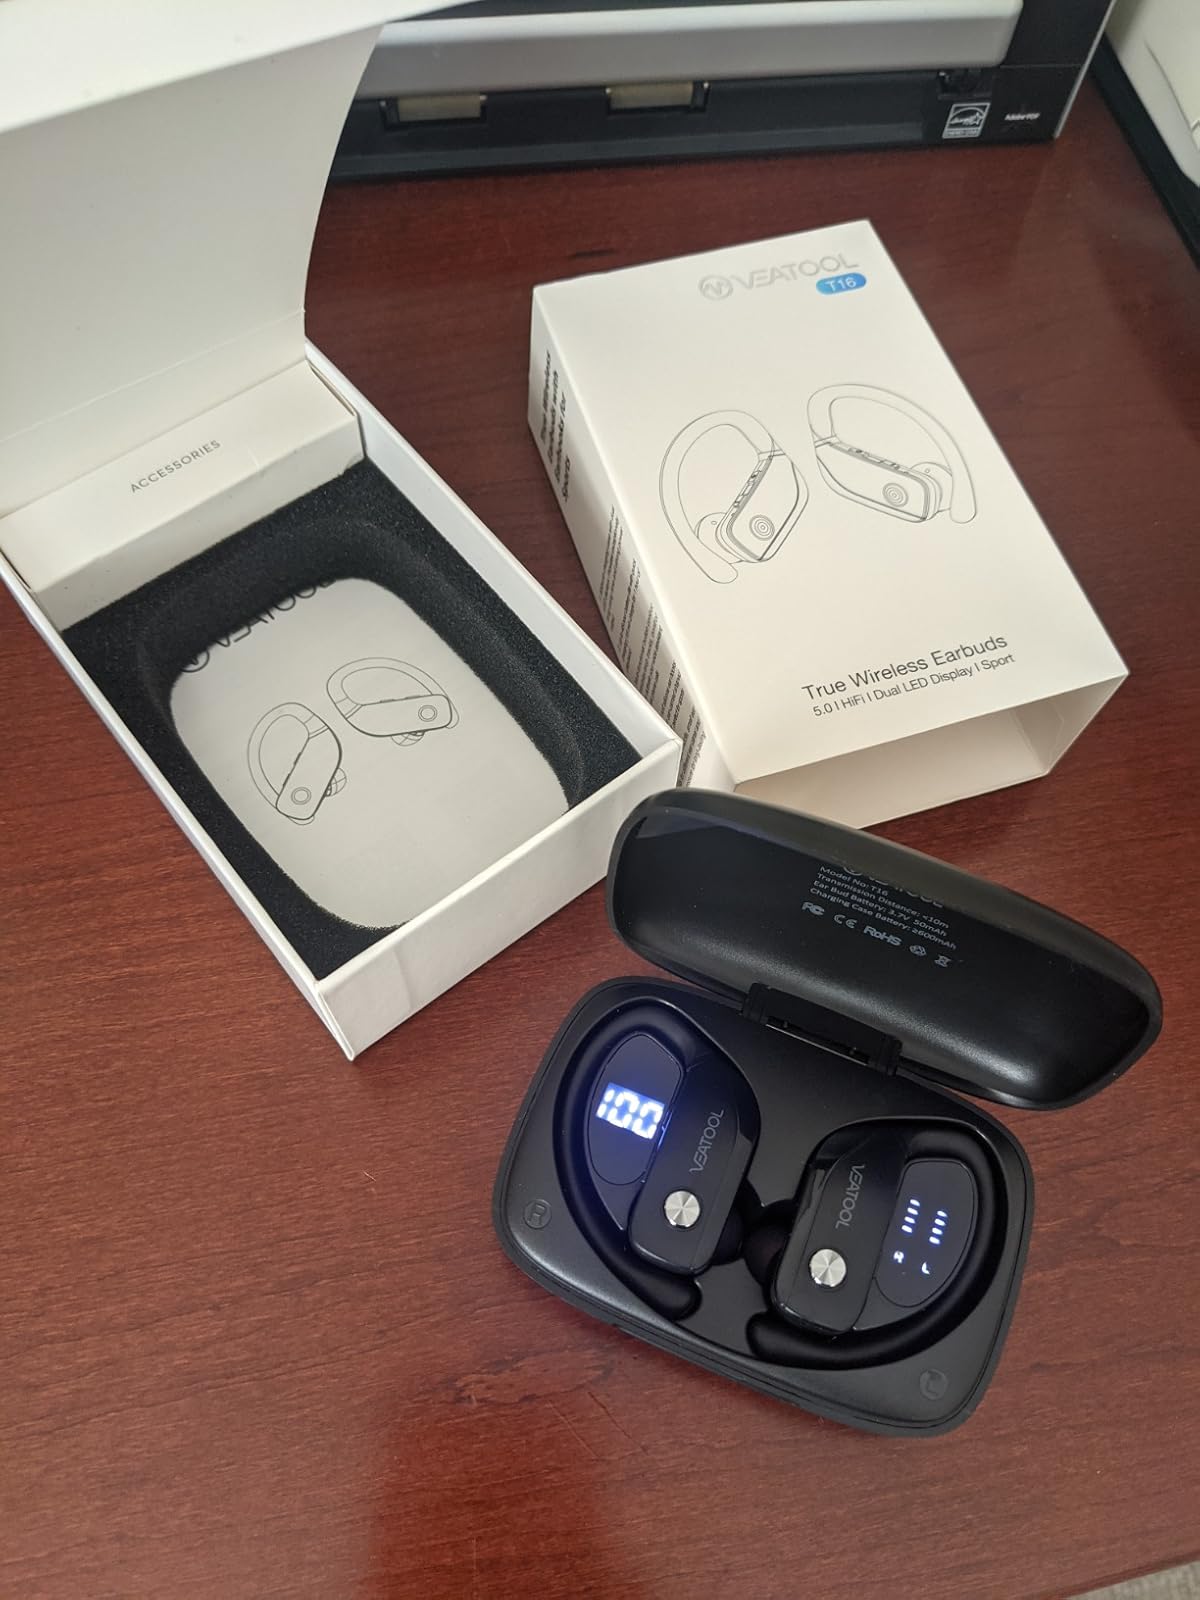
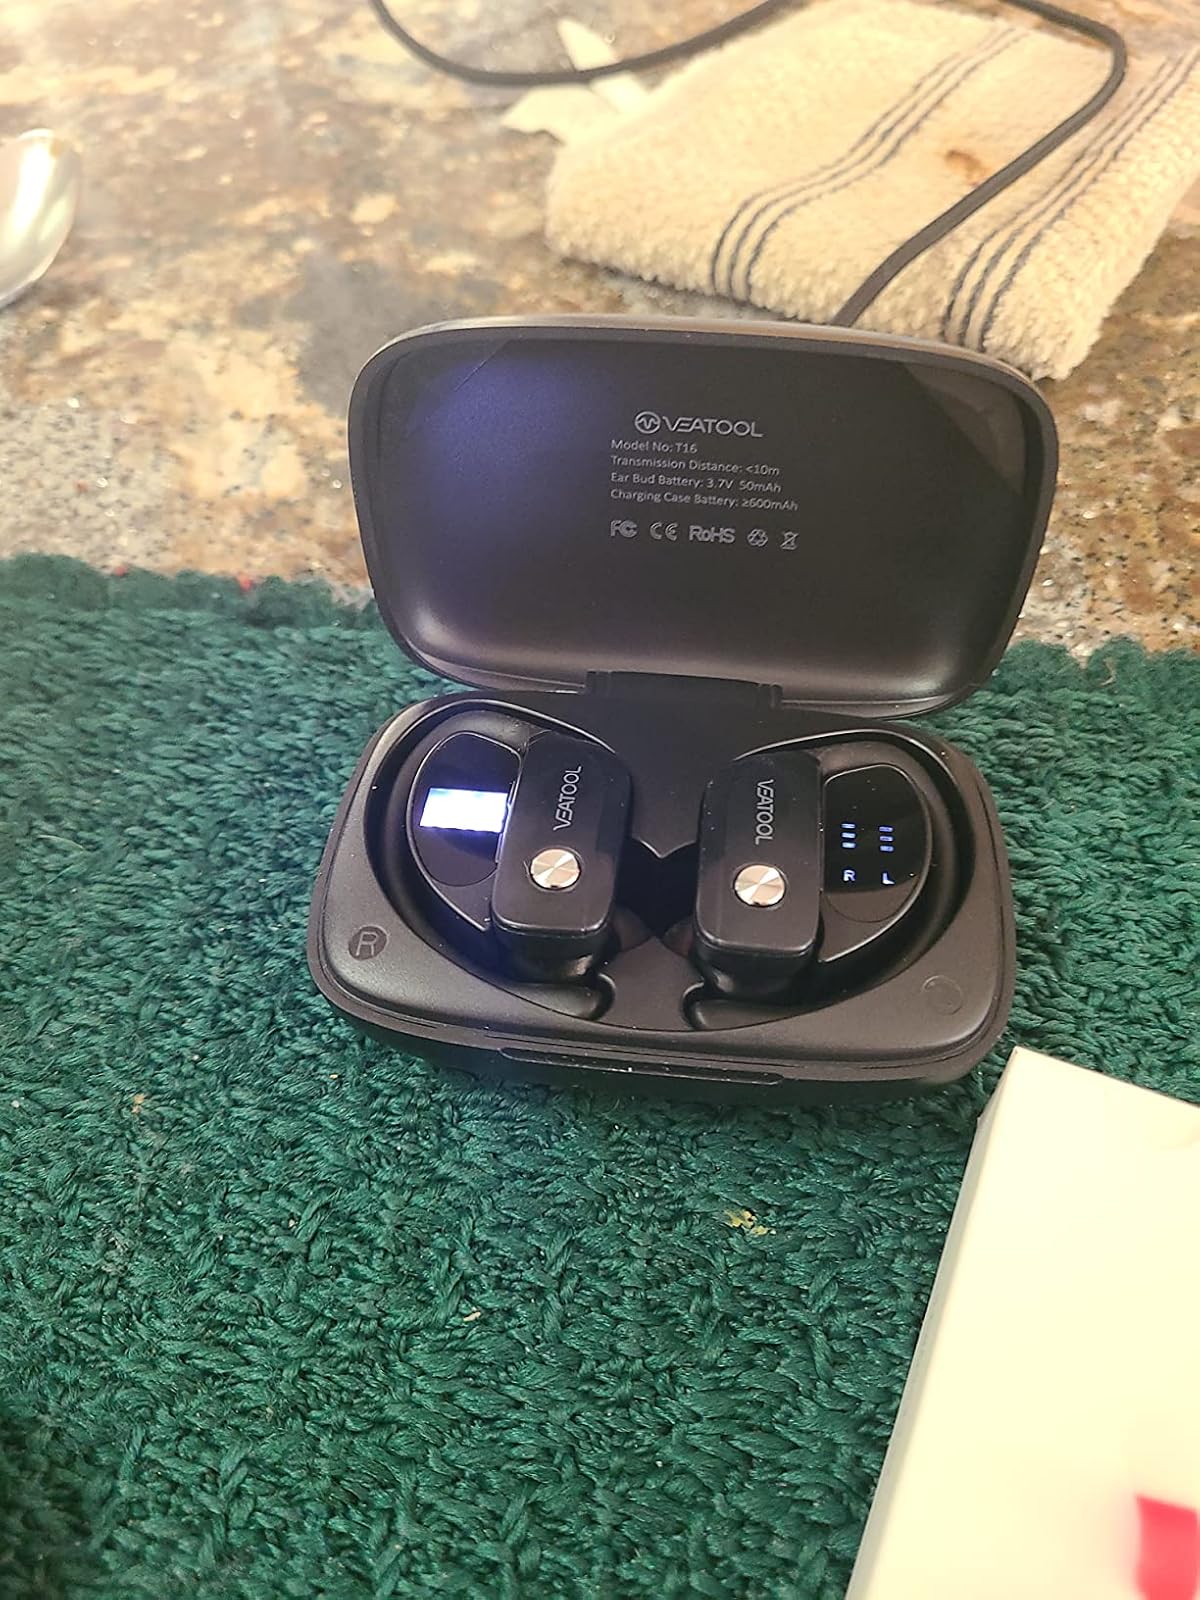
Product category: earbuds
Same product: yes